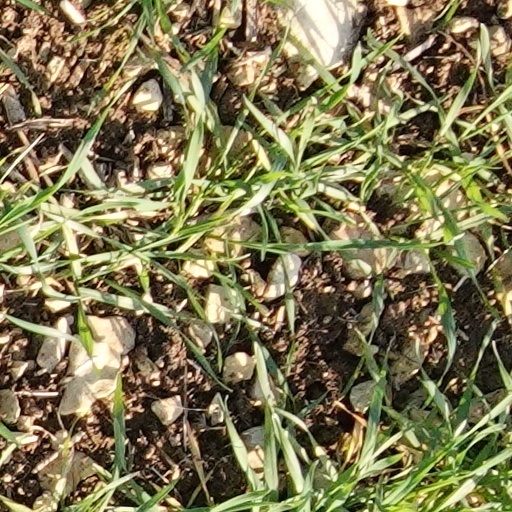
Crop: wheat